Liberec

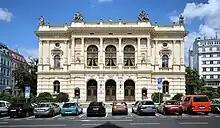
F. X. Šalda Theatre

The city is home to FC Slovan Liberec, a football club founded in Liberec which plays in the Czech First League, the top tier. Slovan Liberec is one of the most successful clubs in the Czech Republic, having won three league titles. There is also SK VTJ Rapid Liberec. It plays in one of the lowest divisions.